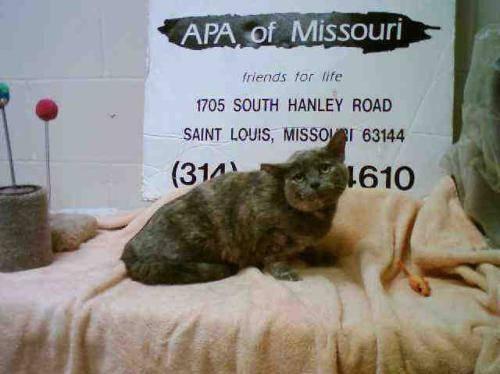
cat